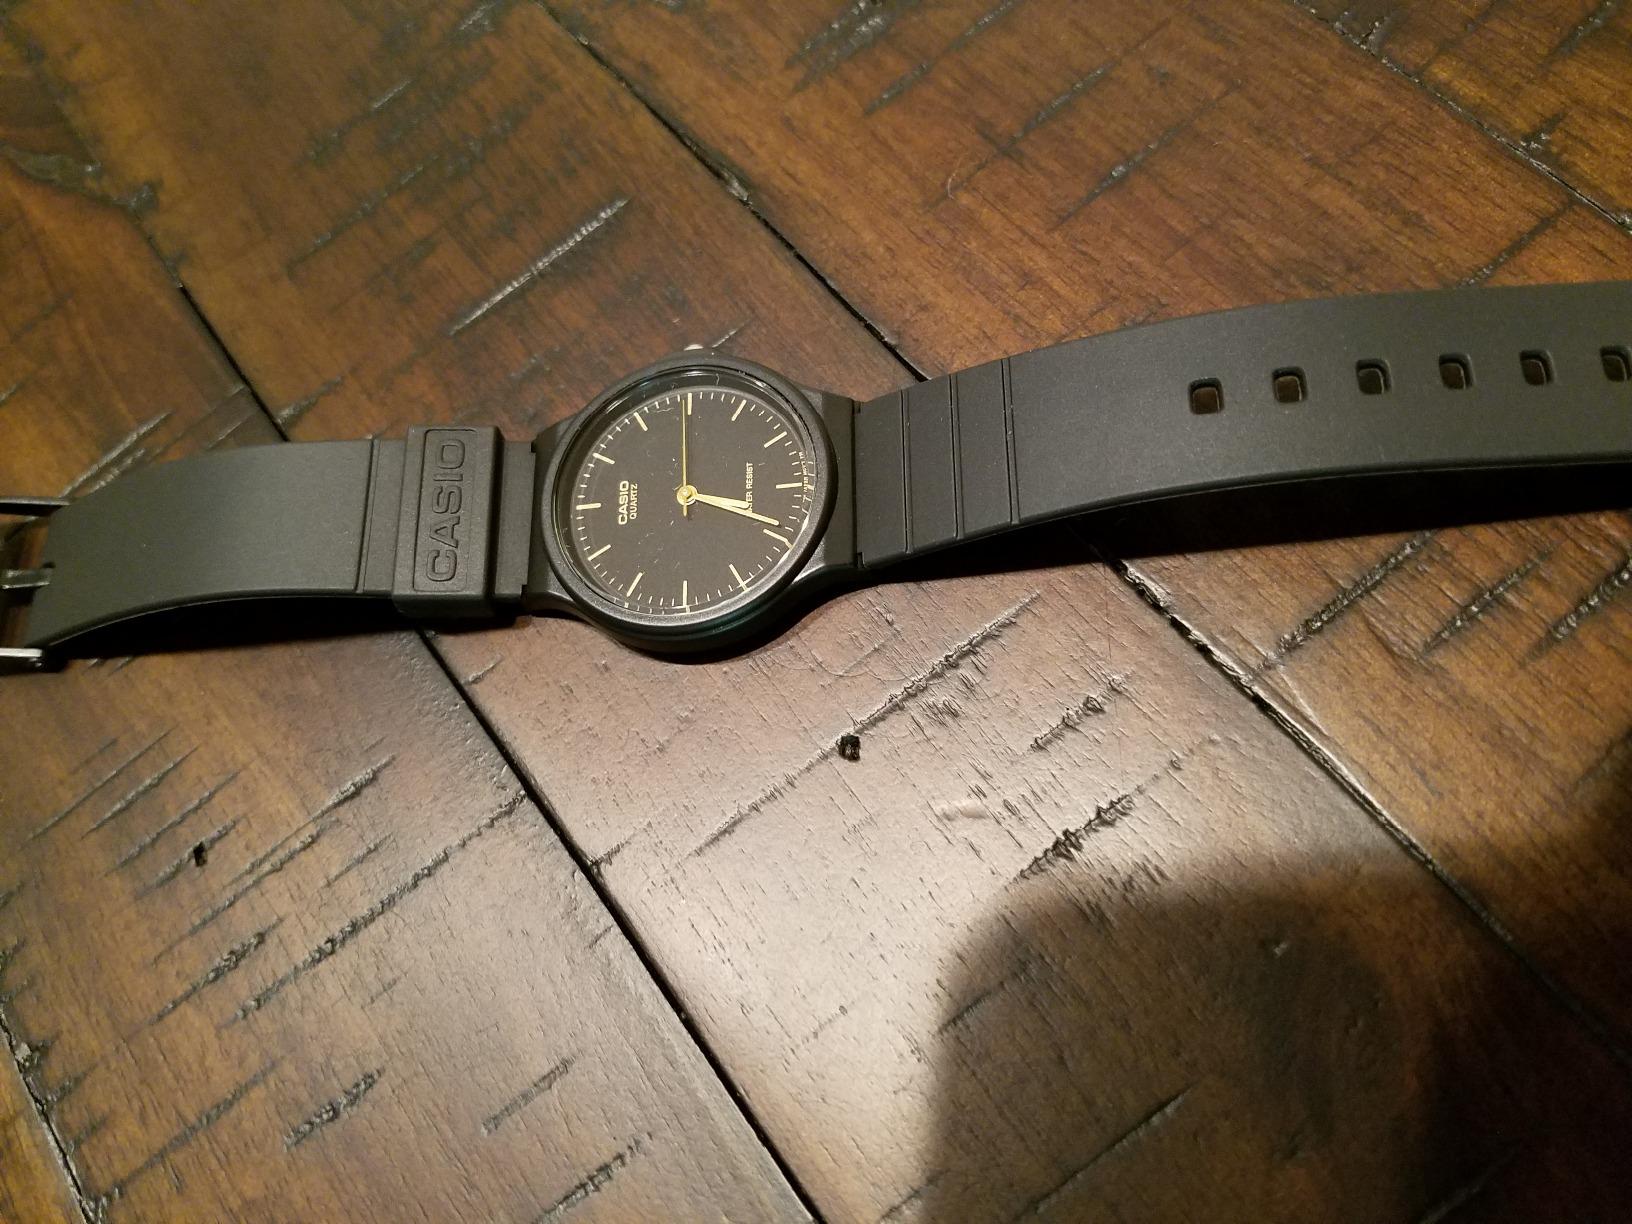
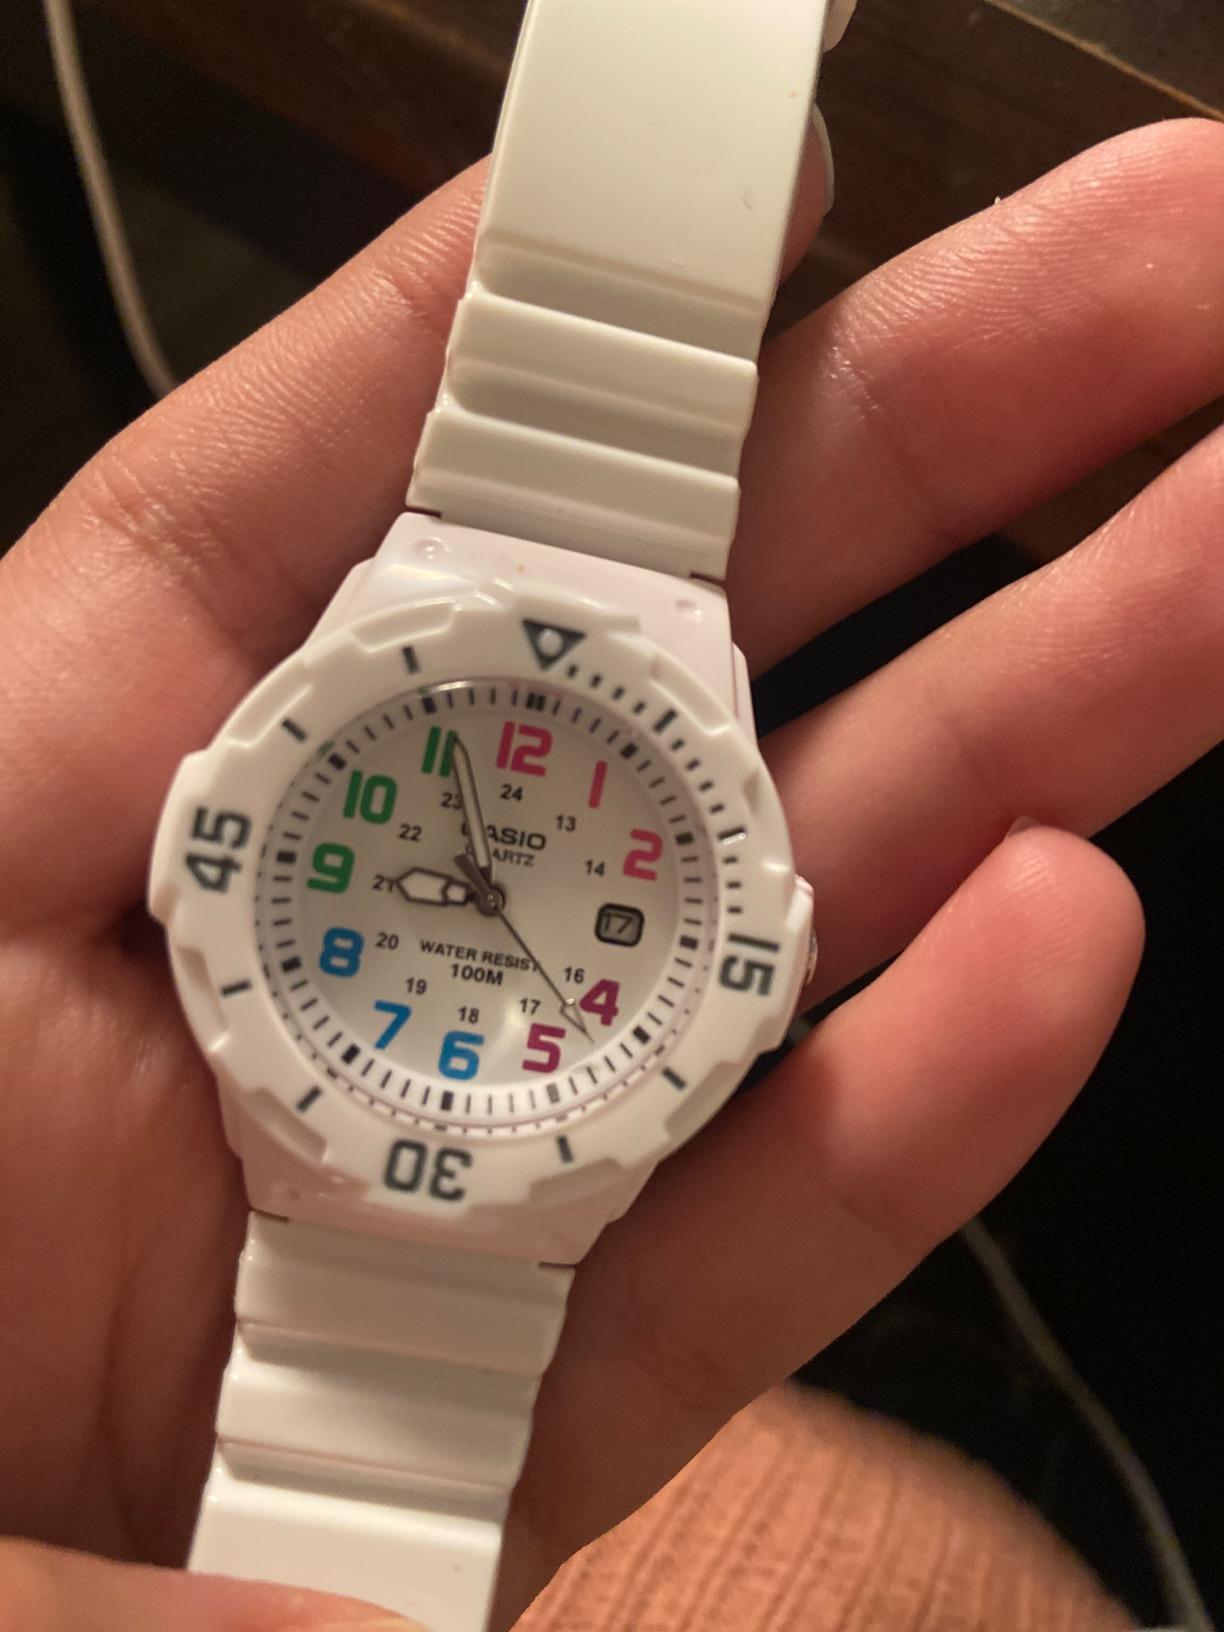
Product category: accessories_watch
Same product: no